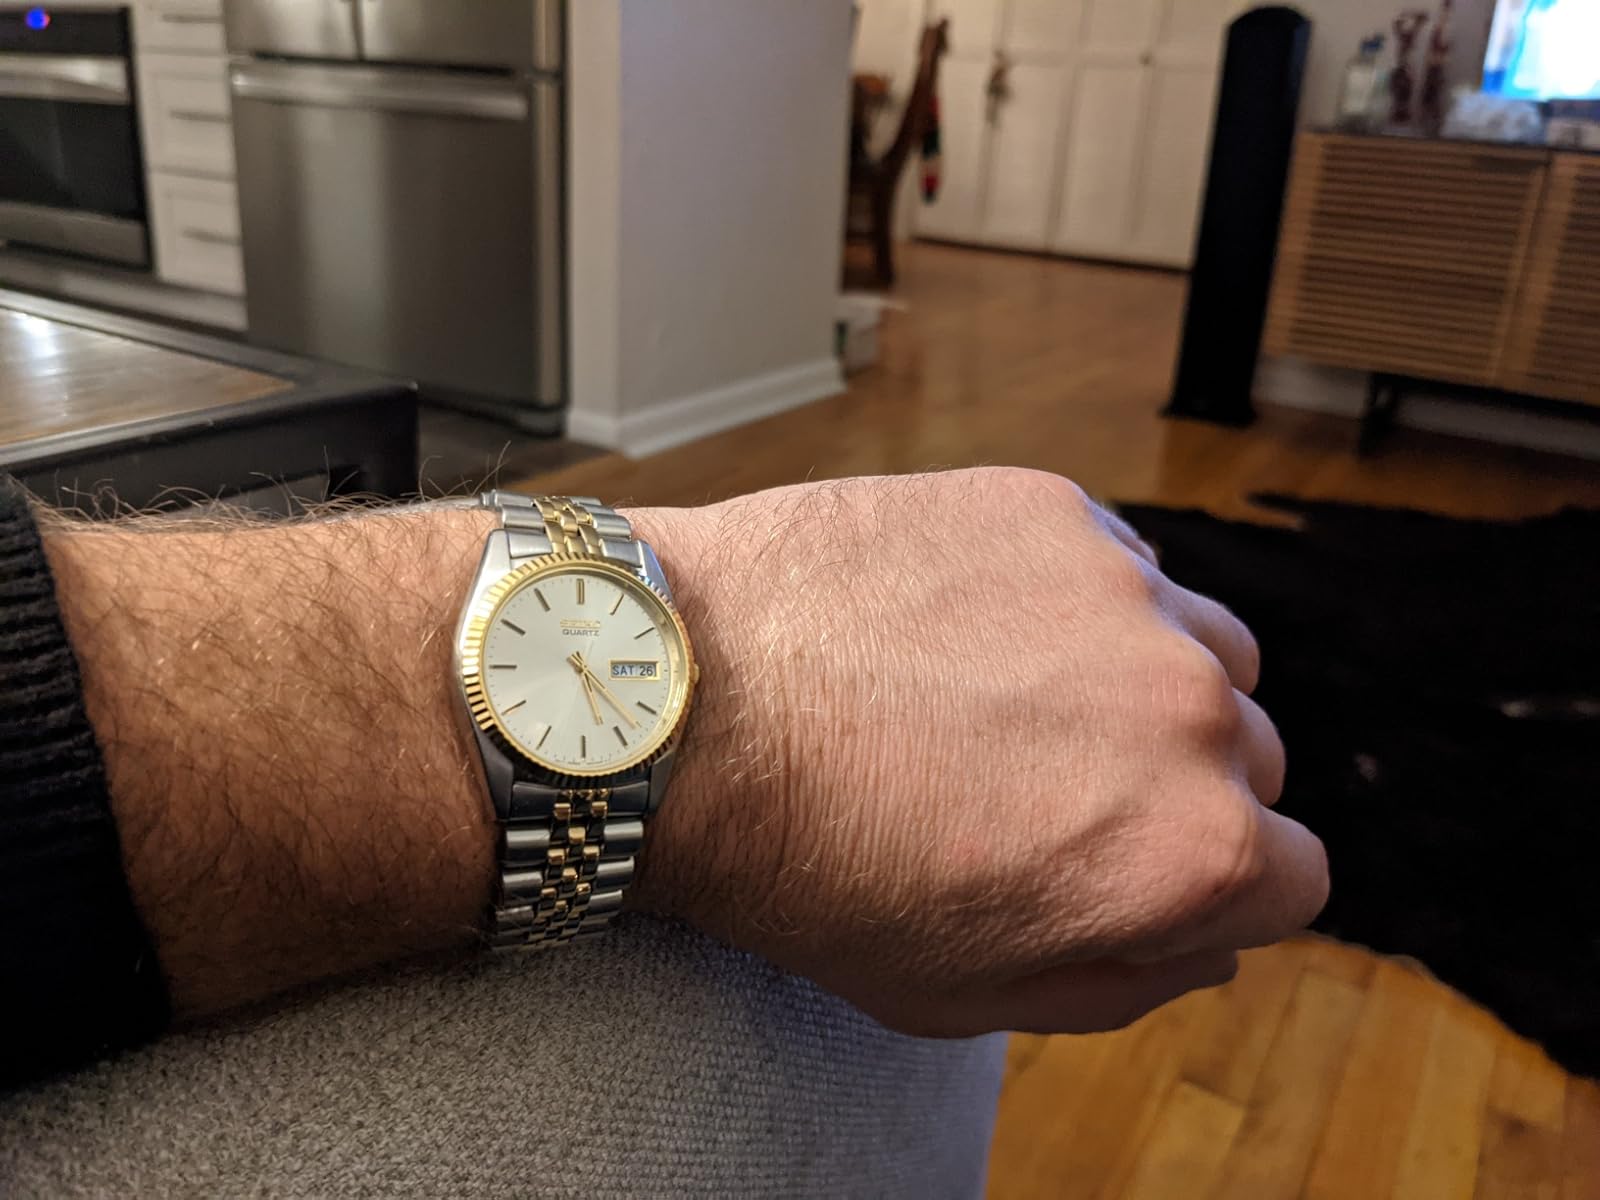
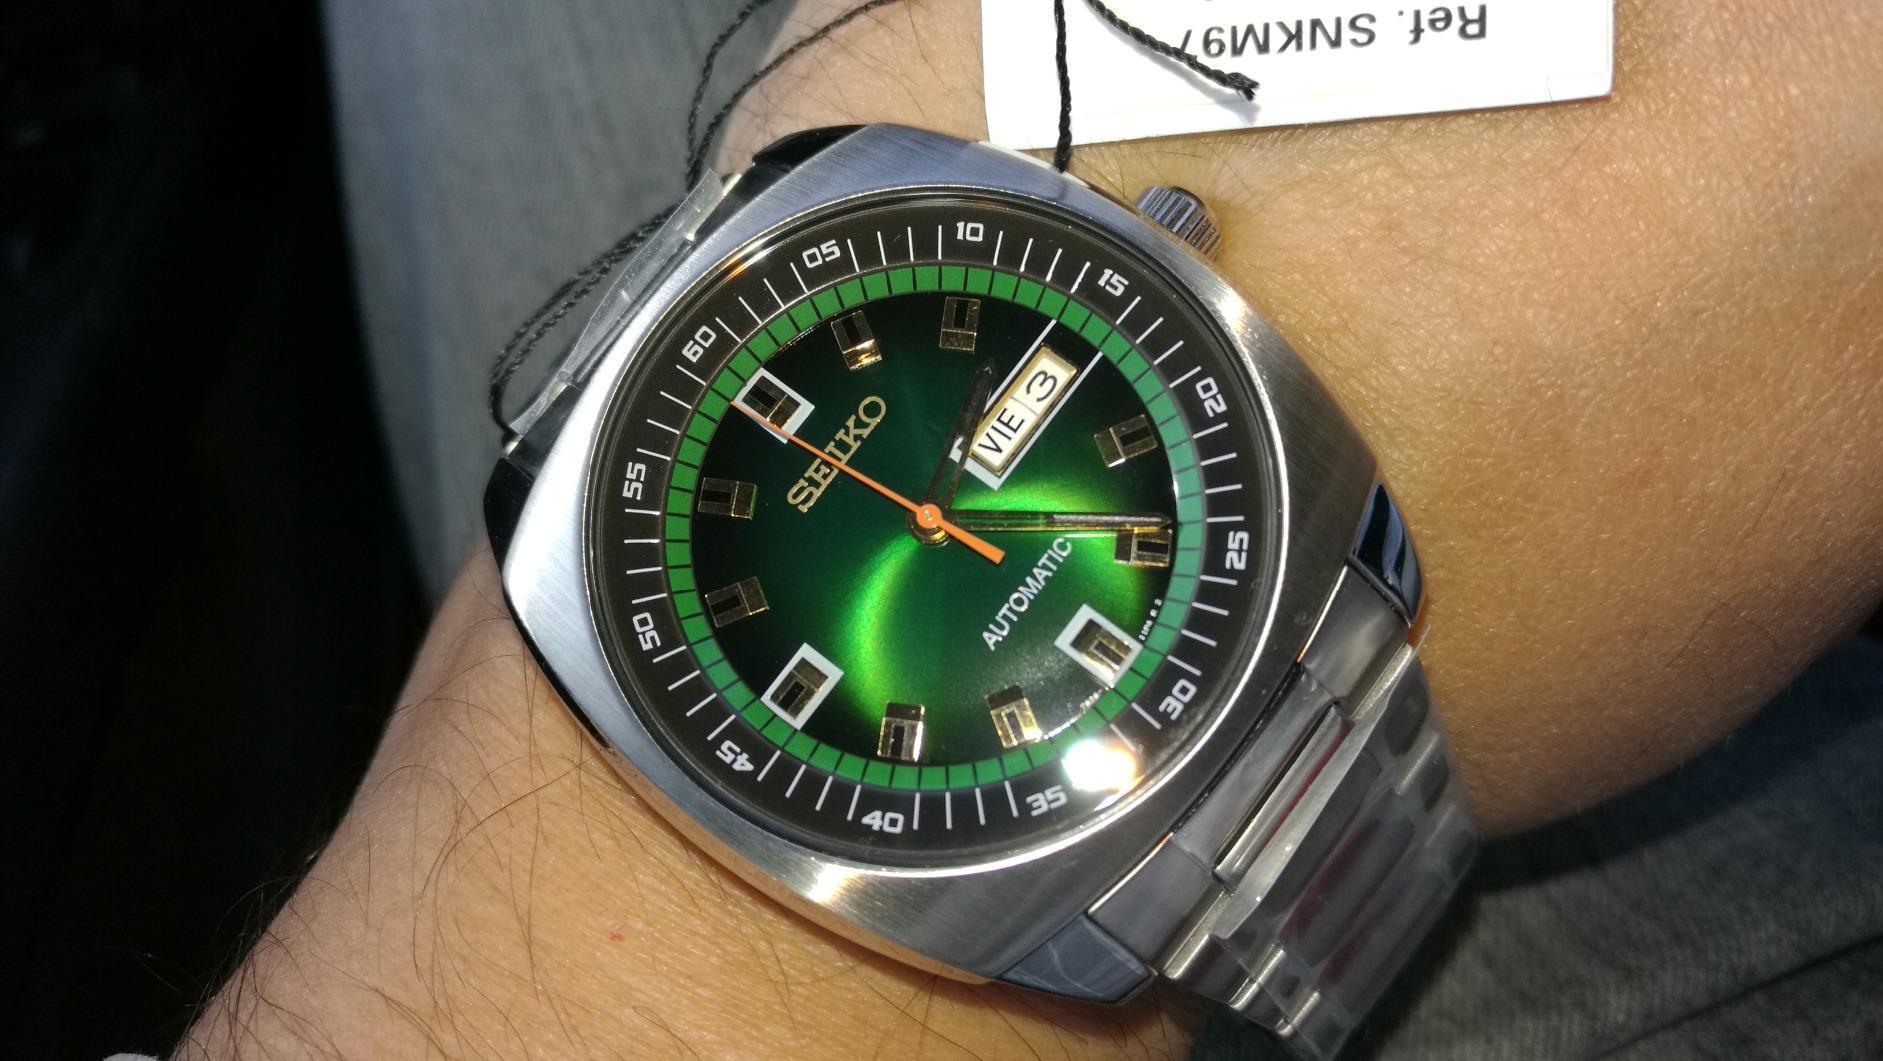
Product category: accessories_watch
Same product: no